Visa requirements for Swiss citizens

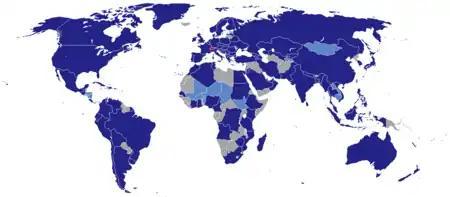
Diplomatic missions of Switzerland

The Federal Department of Foreign Affairs (FDFA) (German: "Eidgenössisches Departement für auswärtige Angelegenheiten EDA", French: "Département fédéral des affaires étrangères DFAE", Italian: "Dipartimento federale degli affari esteri DFAE", Romansh: ') regularly publishes travel warnings on its website and allows Swiss citizens to register on the online portal "itineris" or the mobile app "Travel Admin" before they travel abroad. Registered persons will receive a message if the situation in their destination country changes for the worse.